Bispham, Blackpool

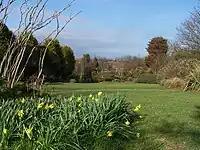
Bispham Rock Gardens

The village has a few attractions, with the tram station and the highest cliffs on both The Fylde Coast and the North West Coast. There are a number of hotels and guest houses mostly around the seaward end of Red Bank Road and on Queens Promenade. The Red Lion pub also houses a Premier Inn.